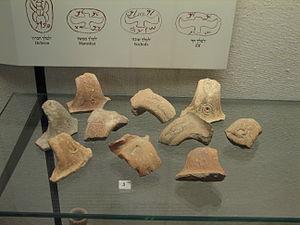
Le nom sceaux LMLK a été donné à des anses des jarres de stockage sur lesquelles est imprimée grâce à un sceau l'inscription למלך en alphabet paléo-hébraïque. Cette inscription se retrouve sur un grand nombre de jarres de stockage découvertes en Judée, notamment autour de Jérusalem. Ces inscriptions sont datées du règne d'Ézéchias, roi de Juda. Ces jarres auraient servi à contenir de l'huile ou du vin collectés comme impôts pour le trésor royal et envoyés dans différents lieux pour les besoins de l'armée ou de l'administration établie dans ces villes.